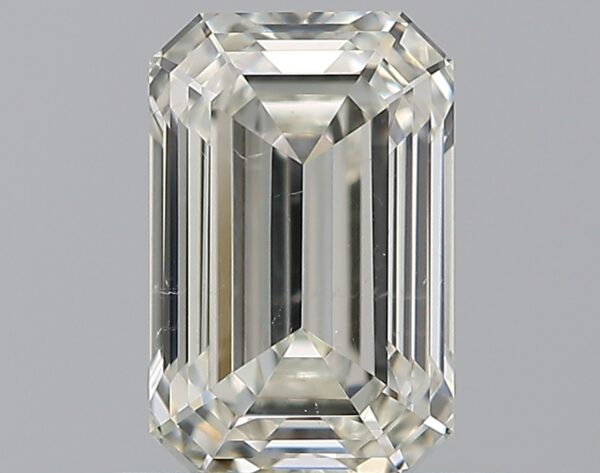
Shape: emerald
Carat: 0.9
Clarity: SI1
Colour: J
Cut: EX
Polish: EX
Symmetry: EX
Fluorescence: N
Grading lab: GIA
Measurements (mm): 6.73 x 4.37 x 2.96